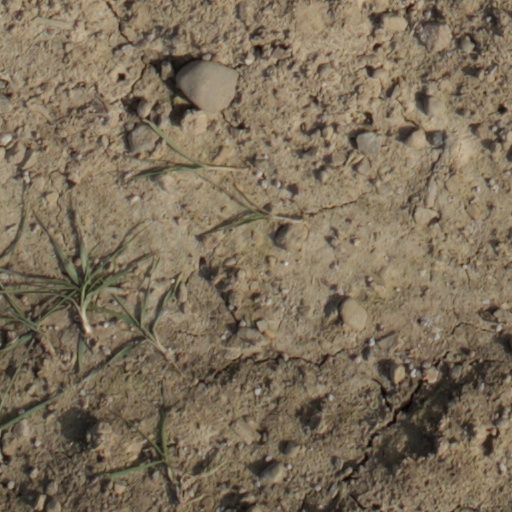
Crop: wheat